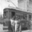
Label: streetcar